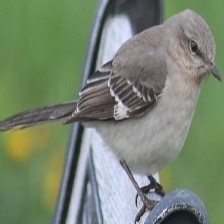
Species: NORTHERN MOCKINGBIRD
Scientific name: MIMUS POLYGLOTTOS